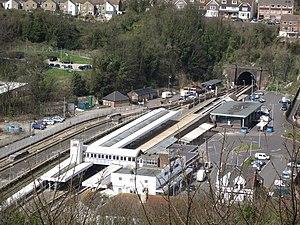
La gare de Dover Priory est une gare ferroviaire du Royaume-Uni, située à Douvres, dont elle est la principale, dans le Kent, en Angleterre.